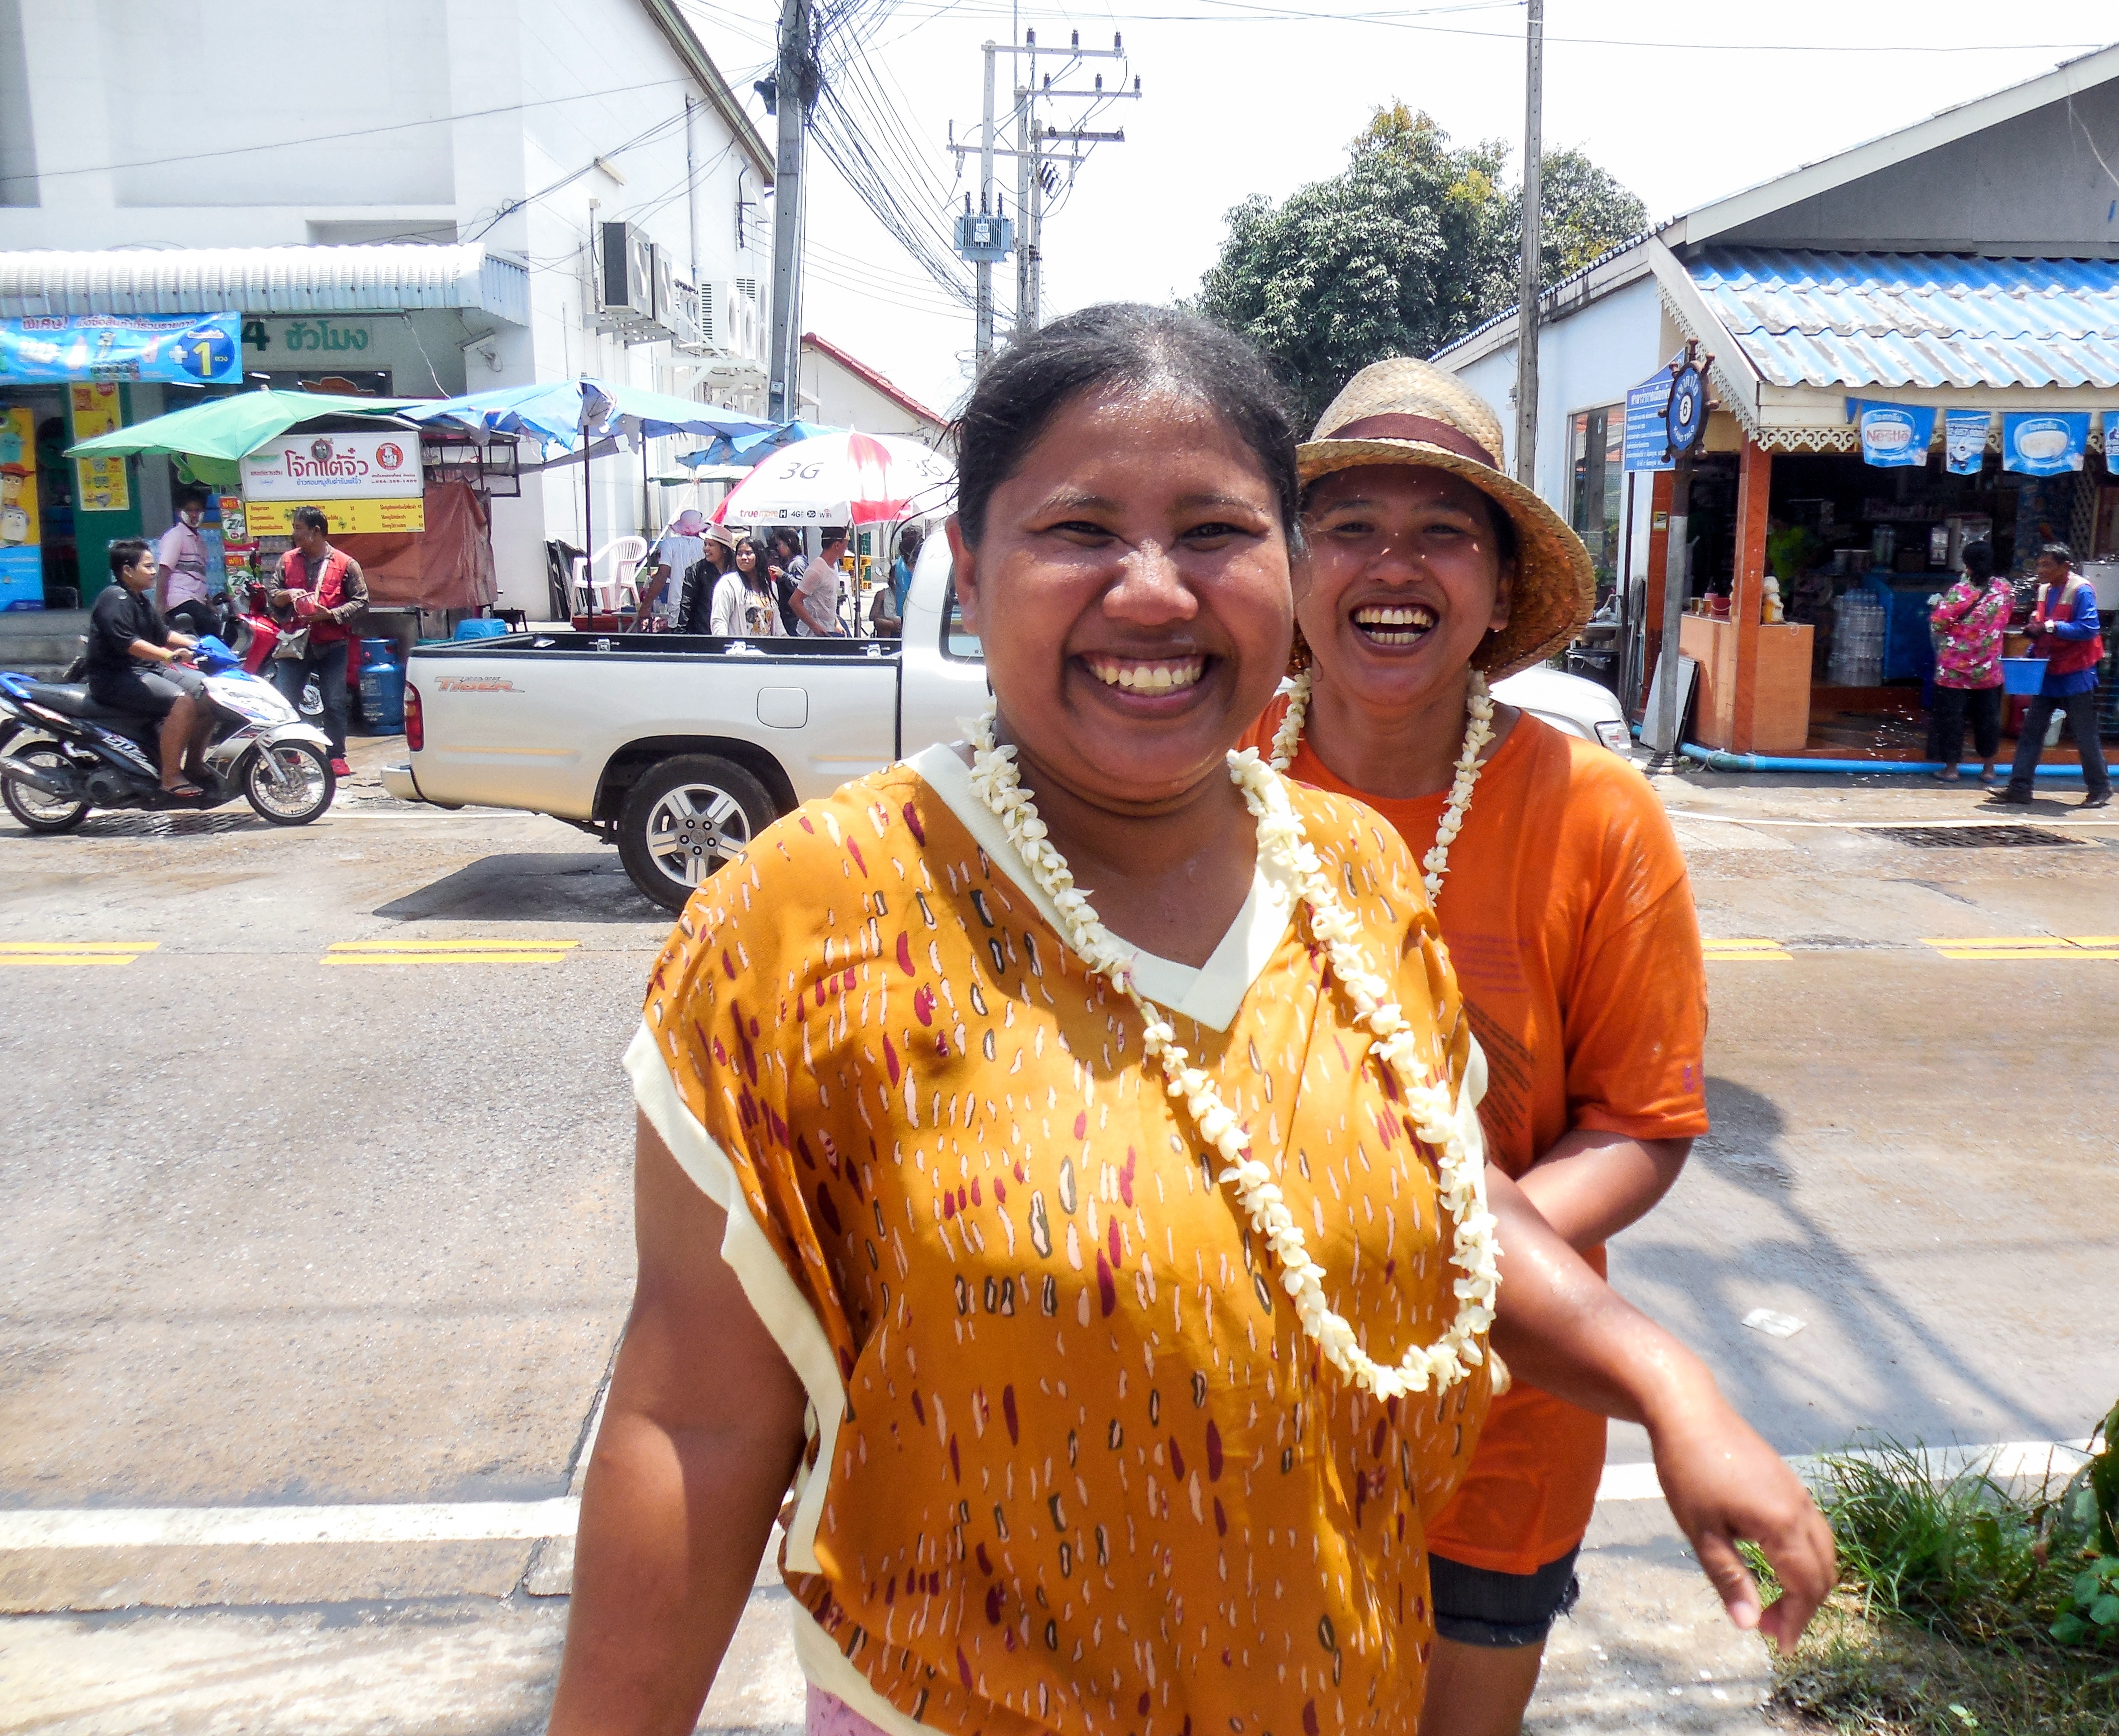
carnival, festival